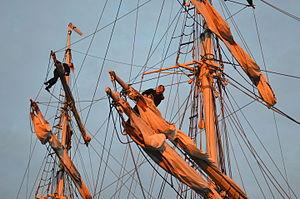
Le Tre Kronor est un brick à coque bois, lancé en 2008 comme navire-école. Il sera l'ambassadeur de la ville de Stockholm.